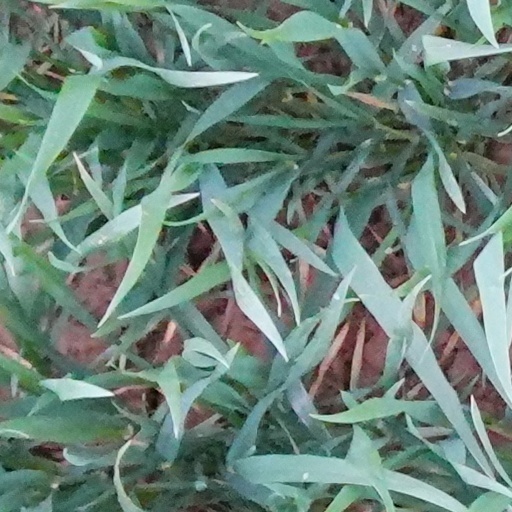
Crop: wheat